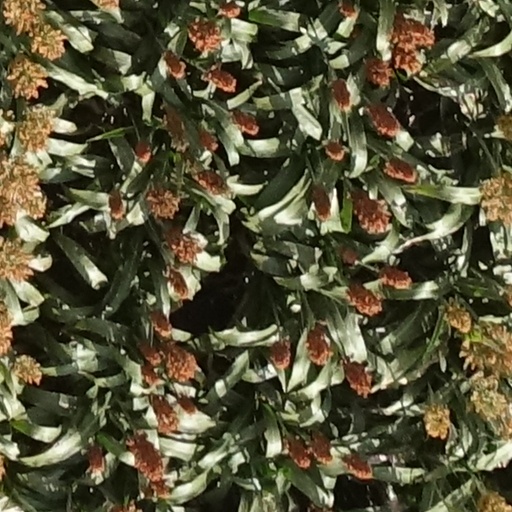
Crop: sorghum